Battle of Shaho

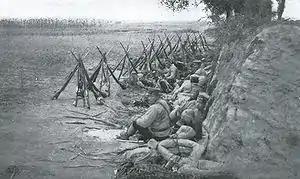
Japanese Troops in the Battle of Shaho.

The battle began on 5 October 1904, with the Russian Western Detachment moving south across open terrain within minimal opposition, reaching the banks of the Shli River on 7 October. The Russian Eastern Detachment also moved south through mountainous terrain , reaching the hamlet of Bianyupusa on 8 October. Kuropatkin gambled that Ōyama would perceive that the Western Detachment moving down the plains was the main thrust against Liaoyang, whereas his main strike force was actually the Eastern Detachment moving in the concealment of the hills. The ruse initially worked, and Ōyama was reluctant to accept General Kuroki's assessment of the true situation until a copy of Kuropatkin’s written orders to General Stakelberg were discovered on the body of a Russian officer killed in a skirmish on 9 October.